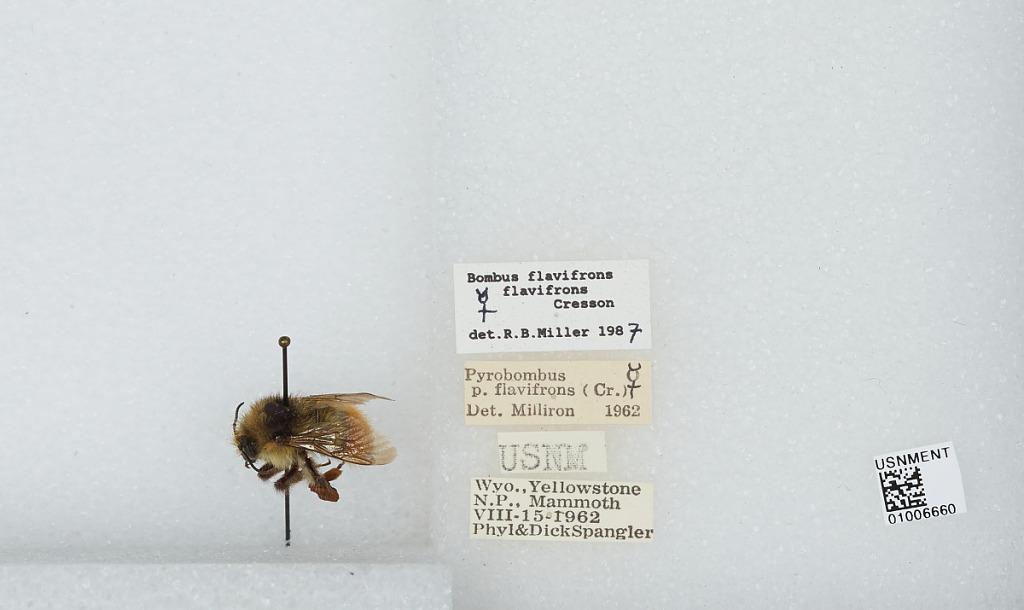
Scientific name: Bombus (Pyrobombus) flavifrons Cresson
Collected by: P. Spangler & D. Spangler
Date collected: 1962-8-15
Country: United States
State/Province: Wyoming
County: Park
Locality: Mammoth, Yellowstone National Park
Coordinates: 44.9769, -110.699
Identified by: Miller, R. B.